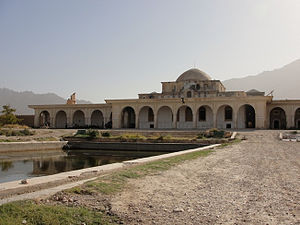
Kholm
Kholm eller Khulm, også kendt som Tashqurghan, er en by i det nordlige Afghanistan. Byen ligger i provinsen Balkh. i 2013 blev befolkningstallet estimeret til ca. 48.300 indbyggere.